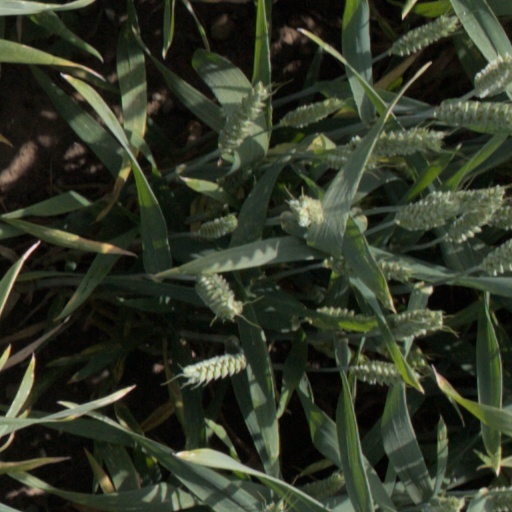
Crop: wheat